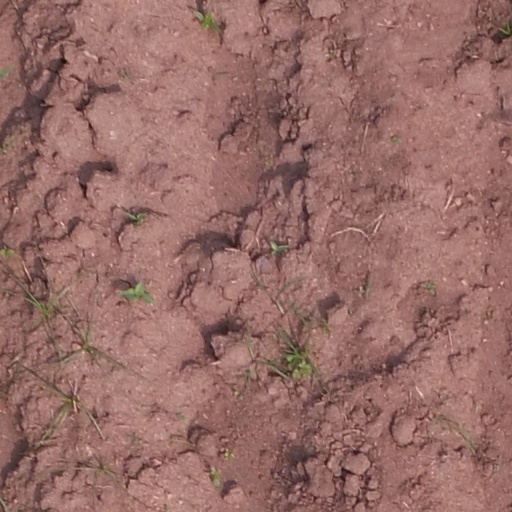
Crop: maize; corn